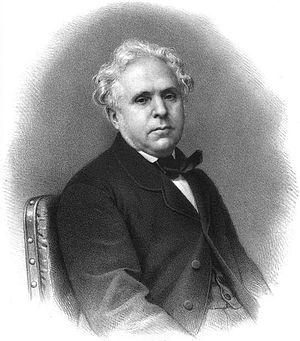
Louis Reybaud, né à Marseille le 15 août 1799 et mort à Paris le 26 octobre 1879, est un économiste, journaliste, homme de lettres et homme politique français.